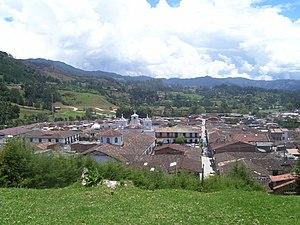
El Retiro est une municipalité située dans le département d'Antioquia, en Colombie.